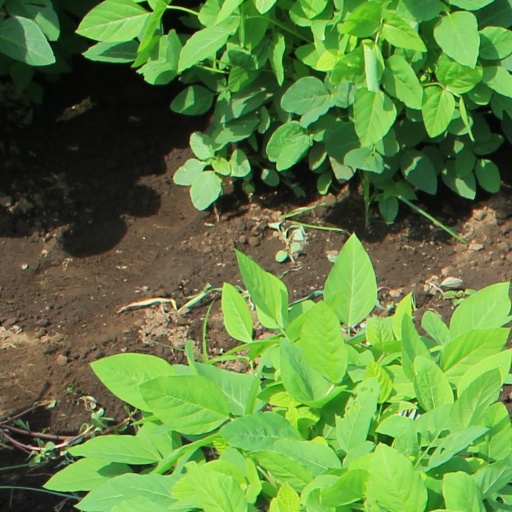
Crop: soybean